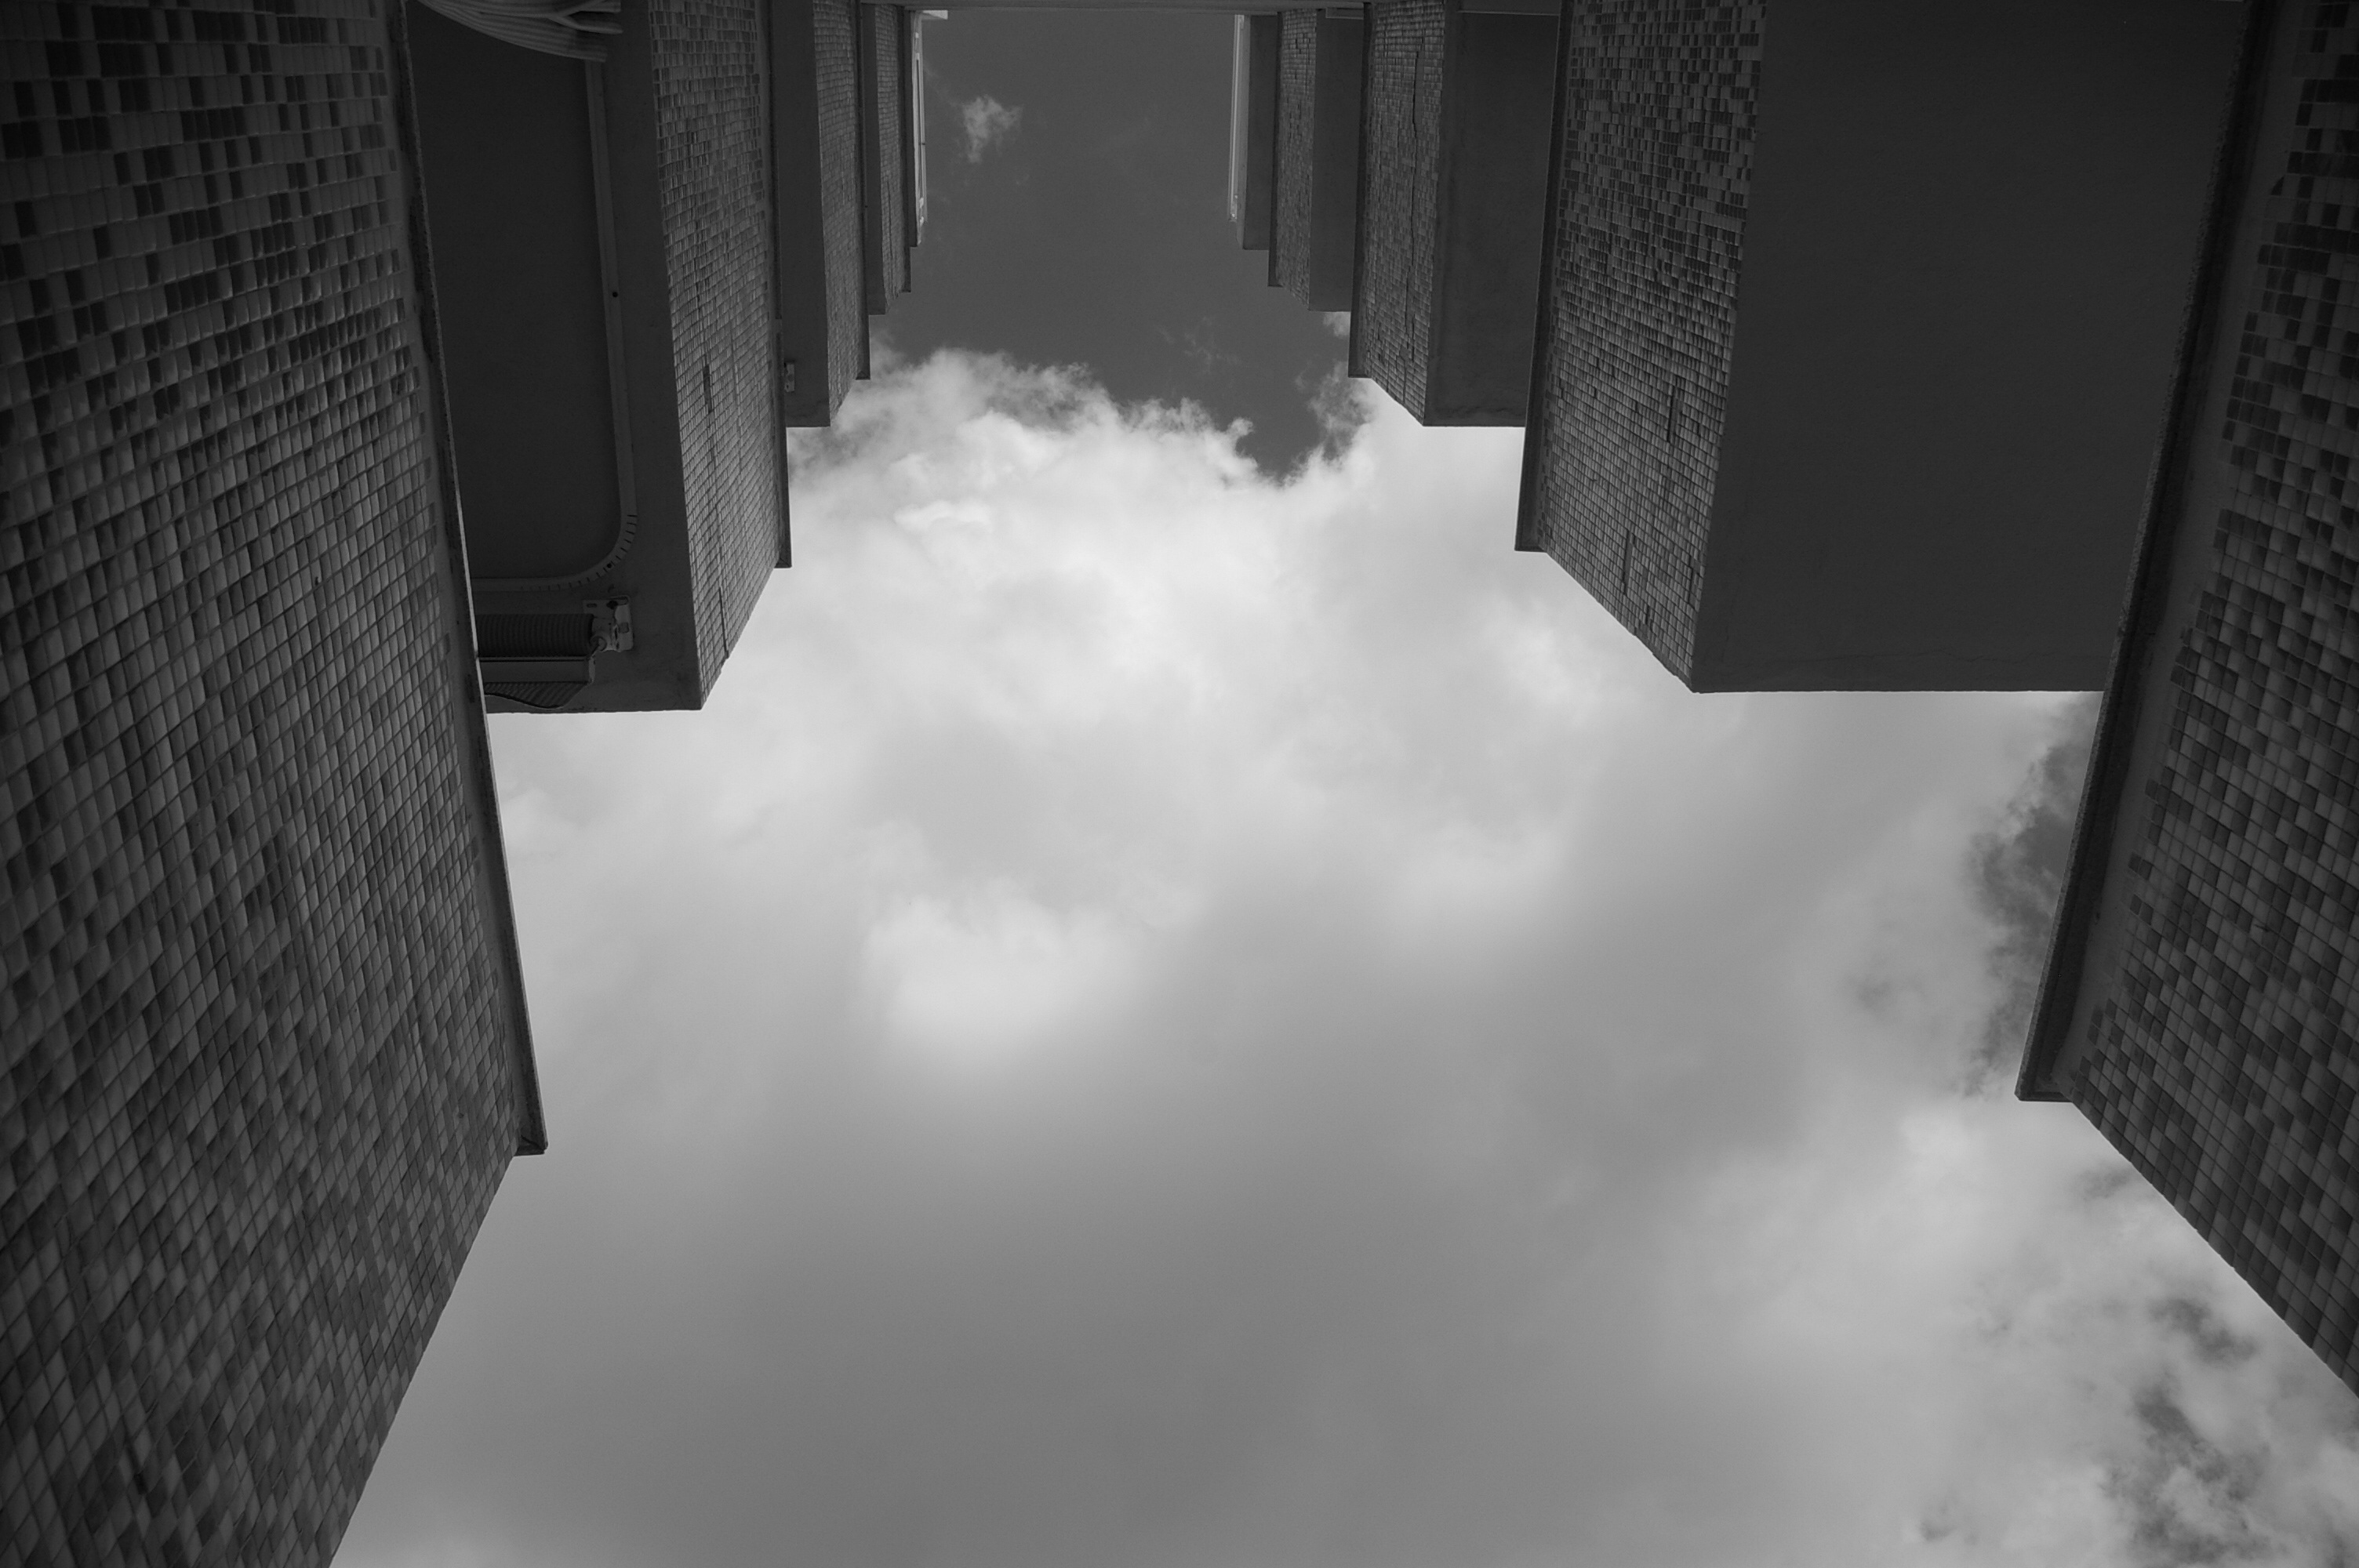
snow, light, black and white, architecture, sky, white, sunlight, building, atmosphere, weather, darkness, residential, black, monochrome, lighting, housing, look up, balconies, blocks, shape, terraces, monochrome photography